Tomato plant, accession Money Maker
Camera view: bottom (45 deg); turntable rotation: 90 degrees
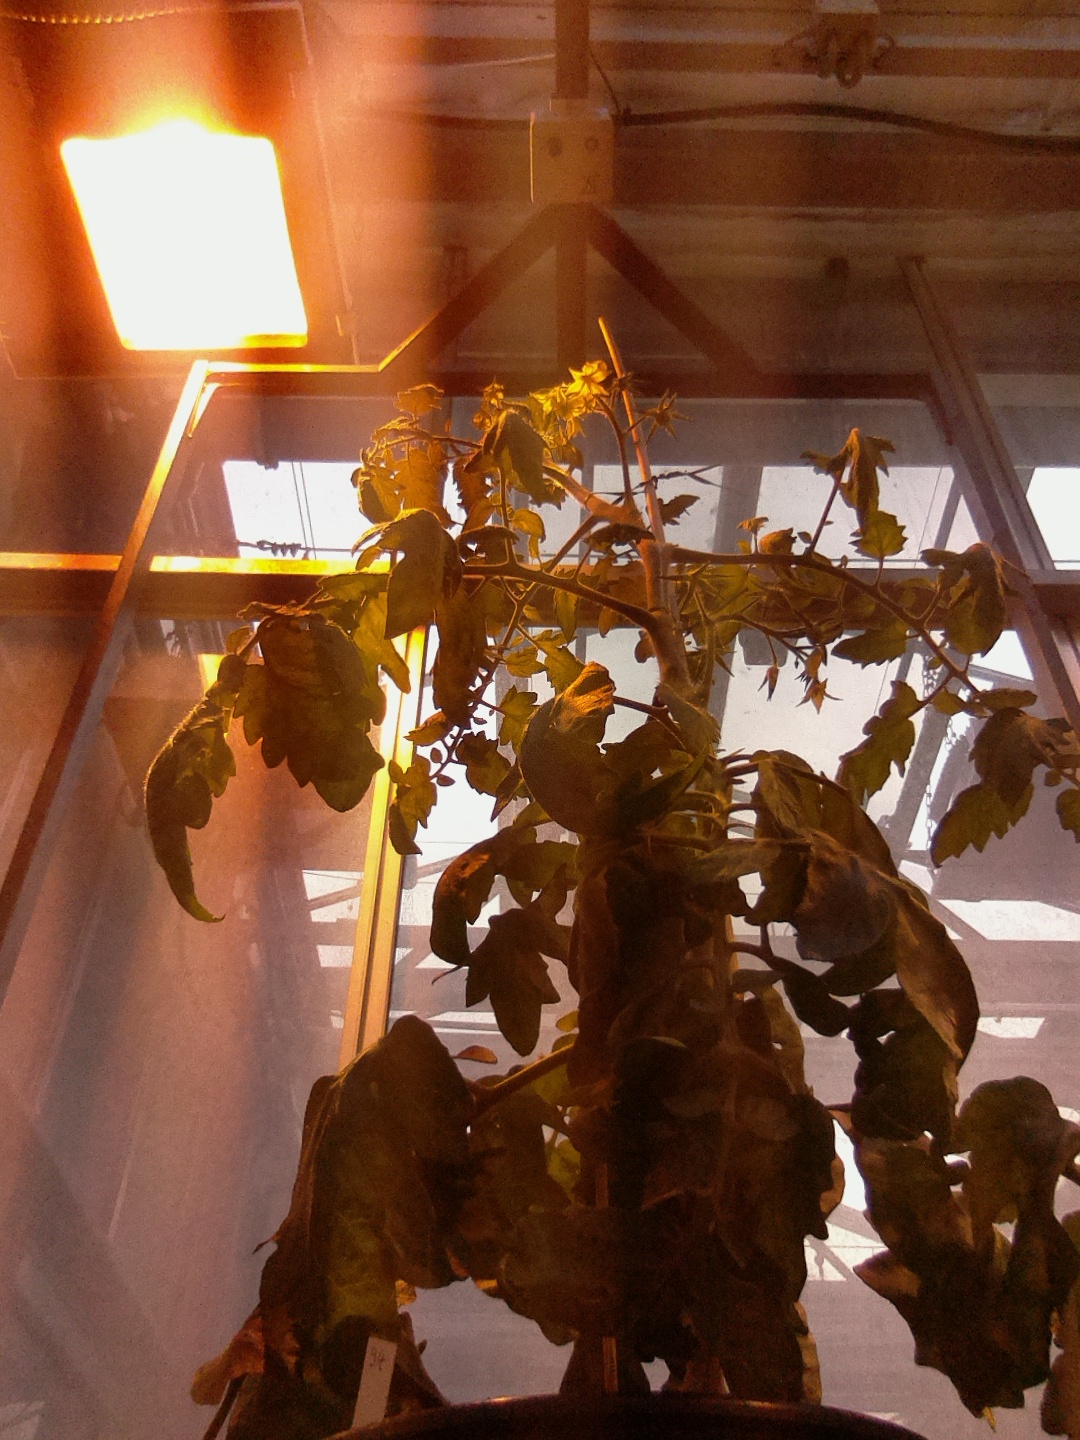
BBCH growth stage 71: 10%-20% of final fruit size